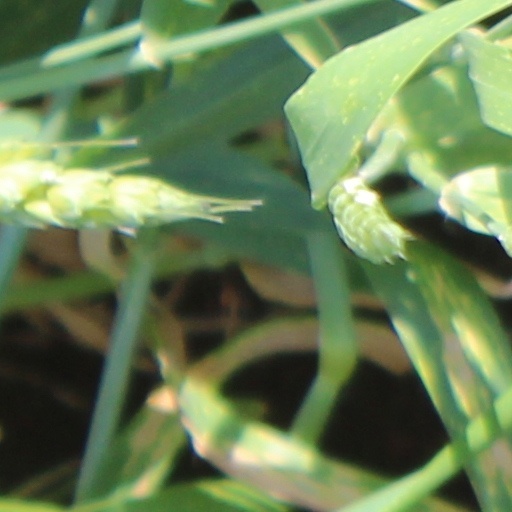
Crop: wheat